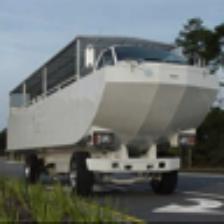
Label: NonHuman